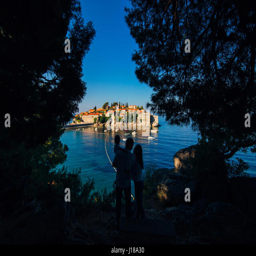
silhouette of a family with children against the backdrop of the setting sun and sea